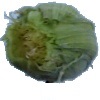
Label: Corn Husk 1